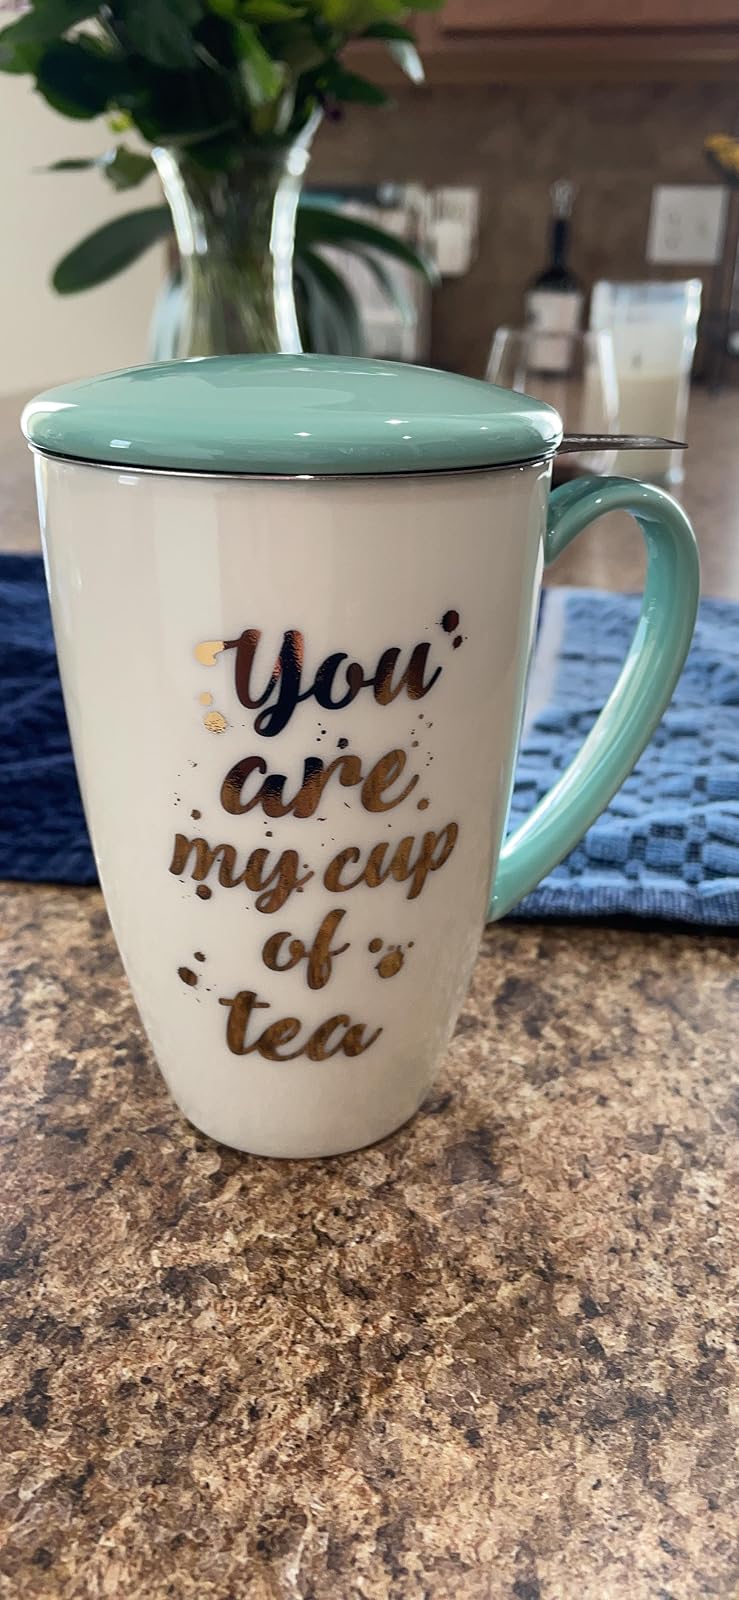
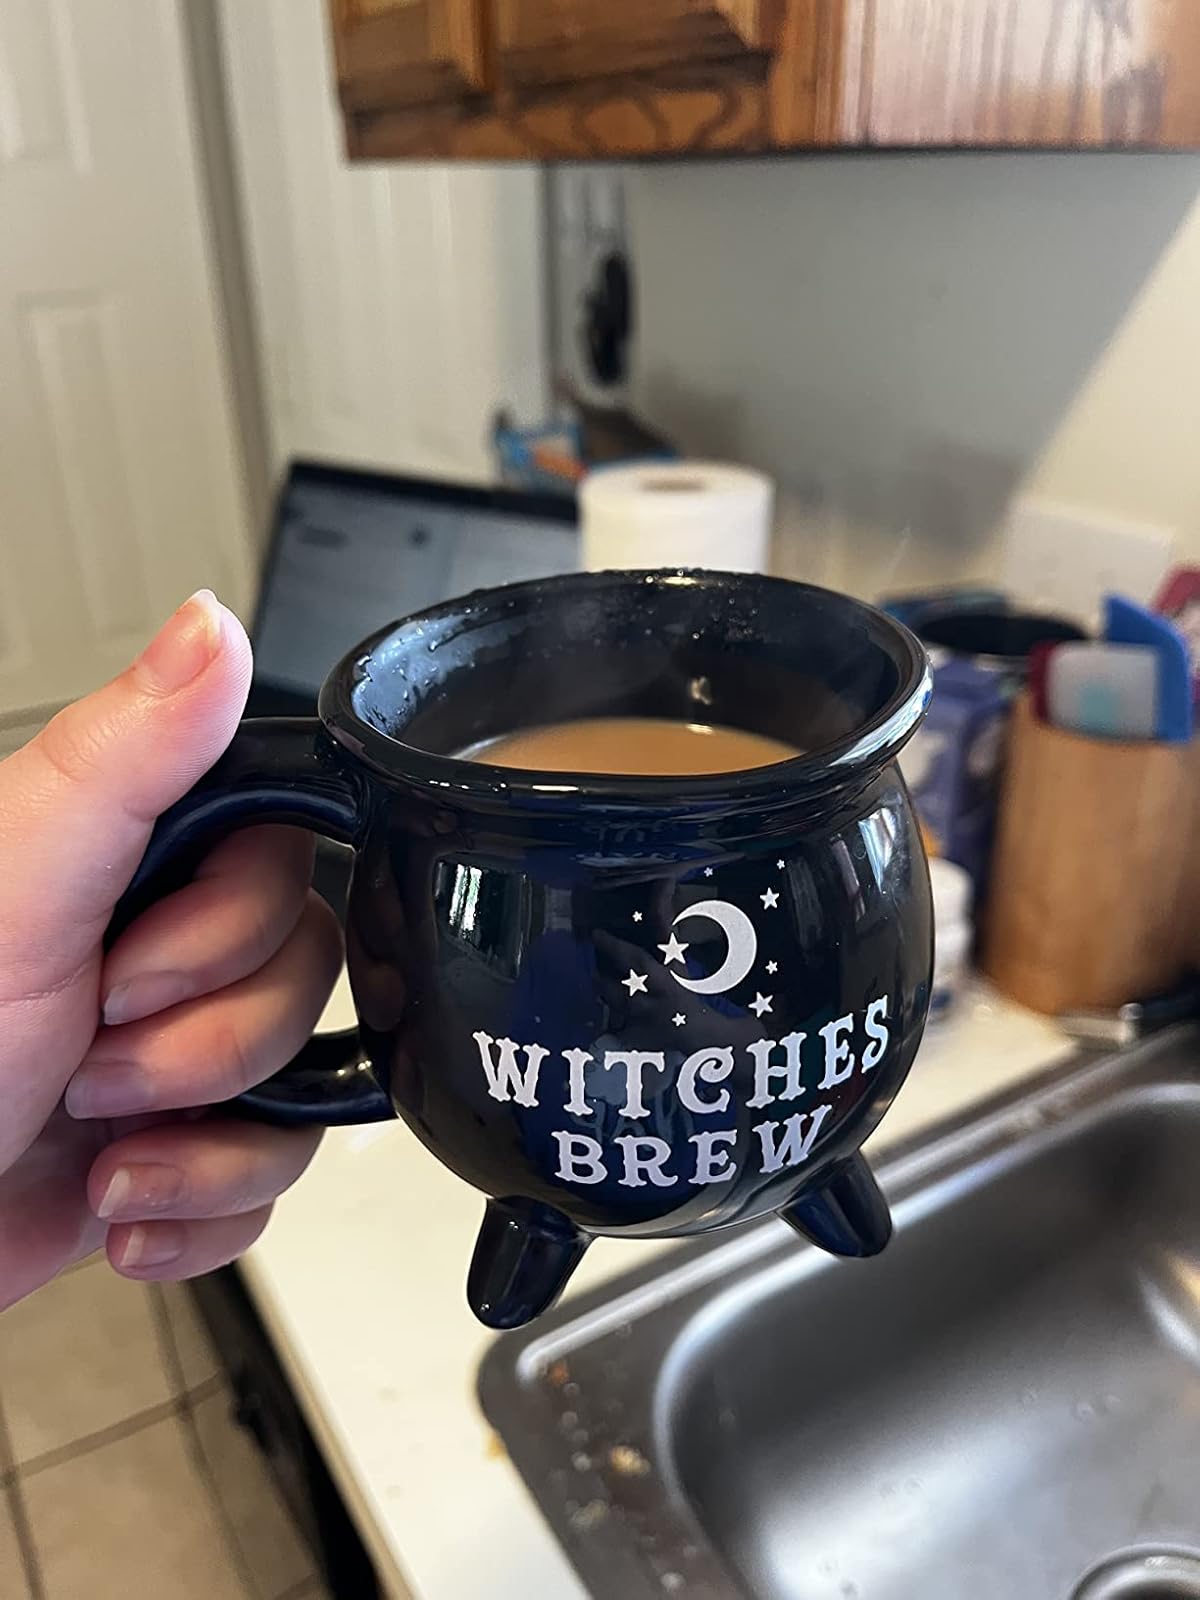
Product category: items_mug
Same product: no